The Future Fire

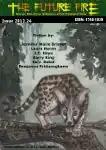

The Future Fire is a small-press, online science fiction magazine, run by a joint British–US team of editors. The magazine was launched in January 2005 and releases issues four times a year, with stories, articles, and reviews in both HTML and PDF formats. At times (notably 2006–7, 2010–11) issues appeared more sporadically than this.